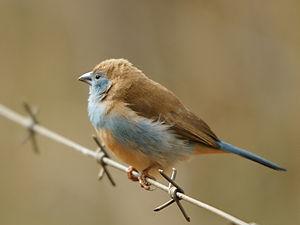
Un Cordonbleu d'Angola femelle photographié près de Lusaka, en Zambie.
Uraeginthus est un genre de passereaux appartenant à la famille des Estrildidés